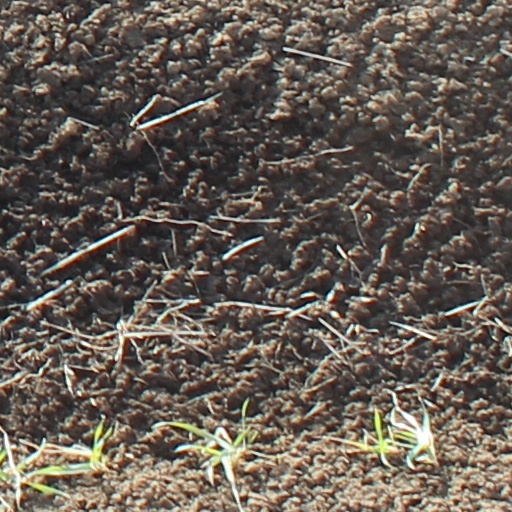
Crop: wheat